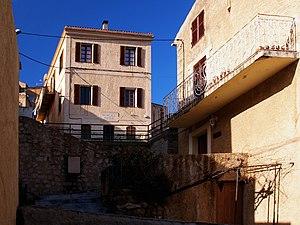
Moncale - La Mairie et l'école communale
Moncale est une commune française située dans la circonscription départementale de la Haute-Corse et le territoire de la collectivité de Corse. Elle appartient à l'ancienne piève d'Olmia, en Balagne.